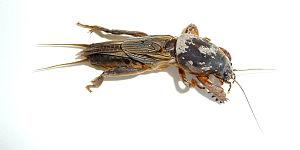
Gryllotalpa gryllotalpa, la courtilière commune, ou taupette ou simplement Courtilière est une espèce d'insectes orthoptères de la famille des Gryllotalpidae, originaire d'Europe occidentale.